Paper Mask

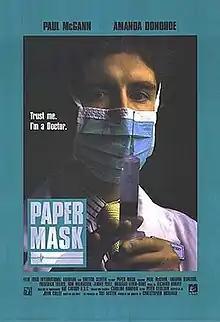

Paper Mask is a 1990 British drama film directed by Christopher Morahan and starring Paul McGann, Amanda Donohoe and Tom Wilkinson. The screenplay concerns a hospital porter who decides to impersonate a doctor in a busy hospital. The film was based on a 1987 novel by John Collee, who also wrote the screenplay.